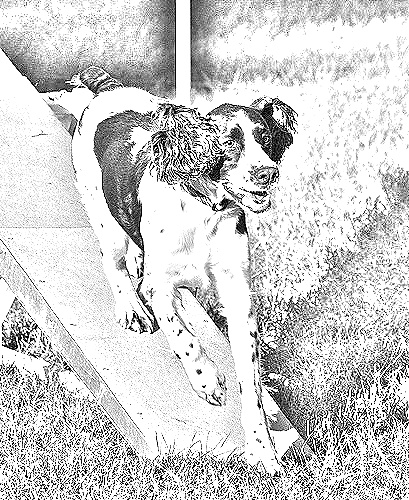
Portrait style: Sketch Portrait